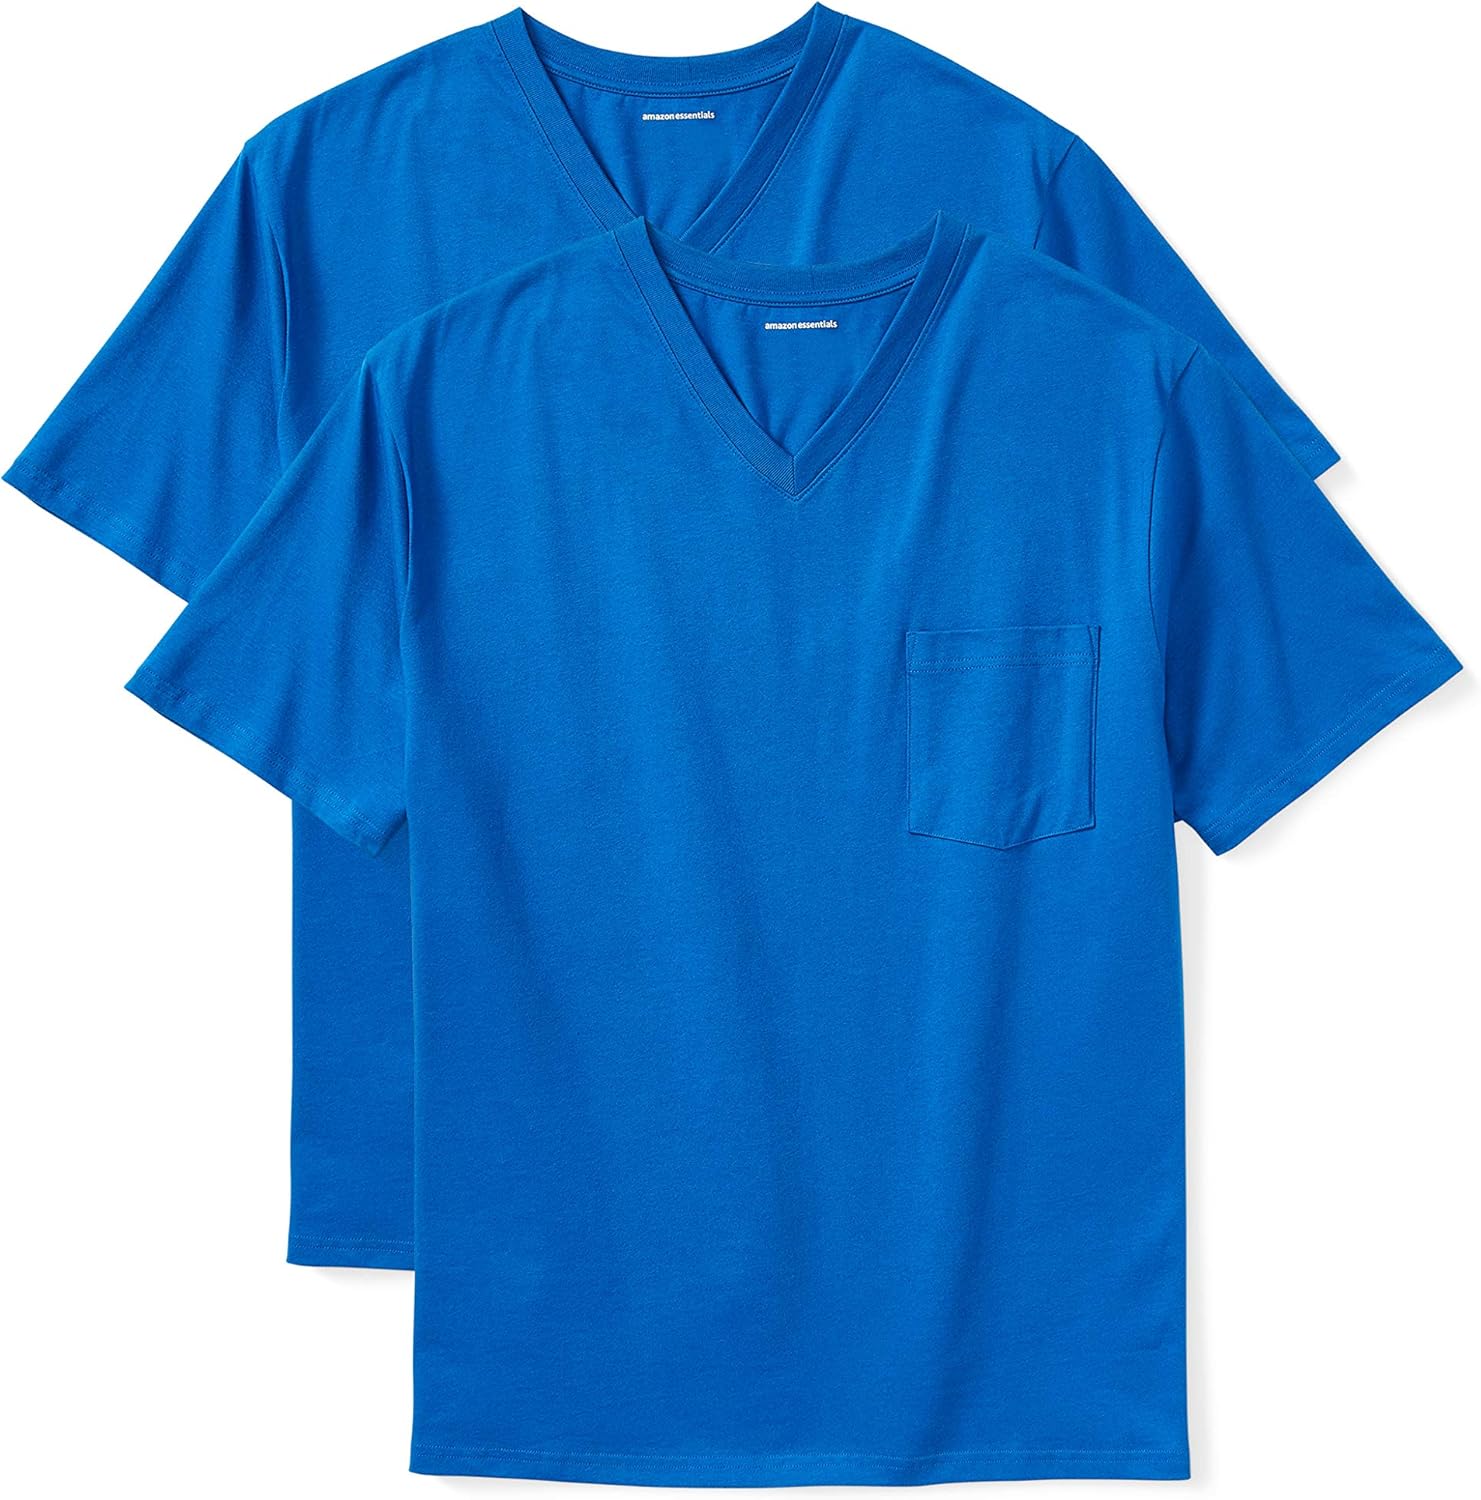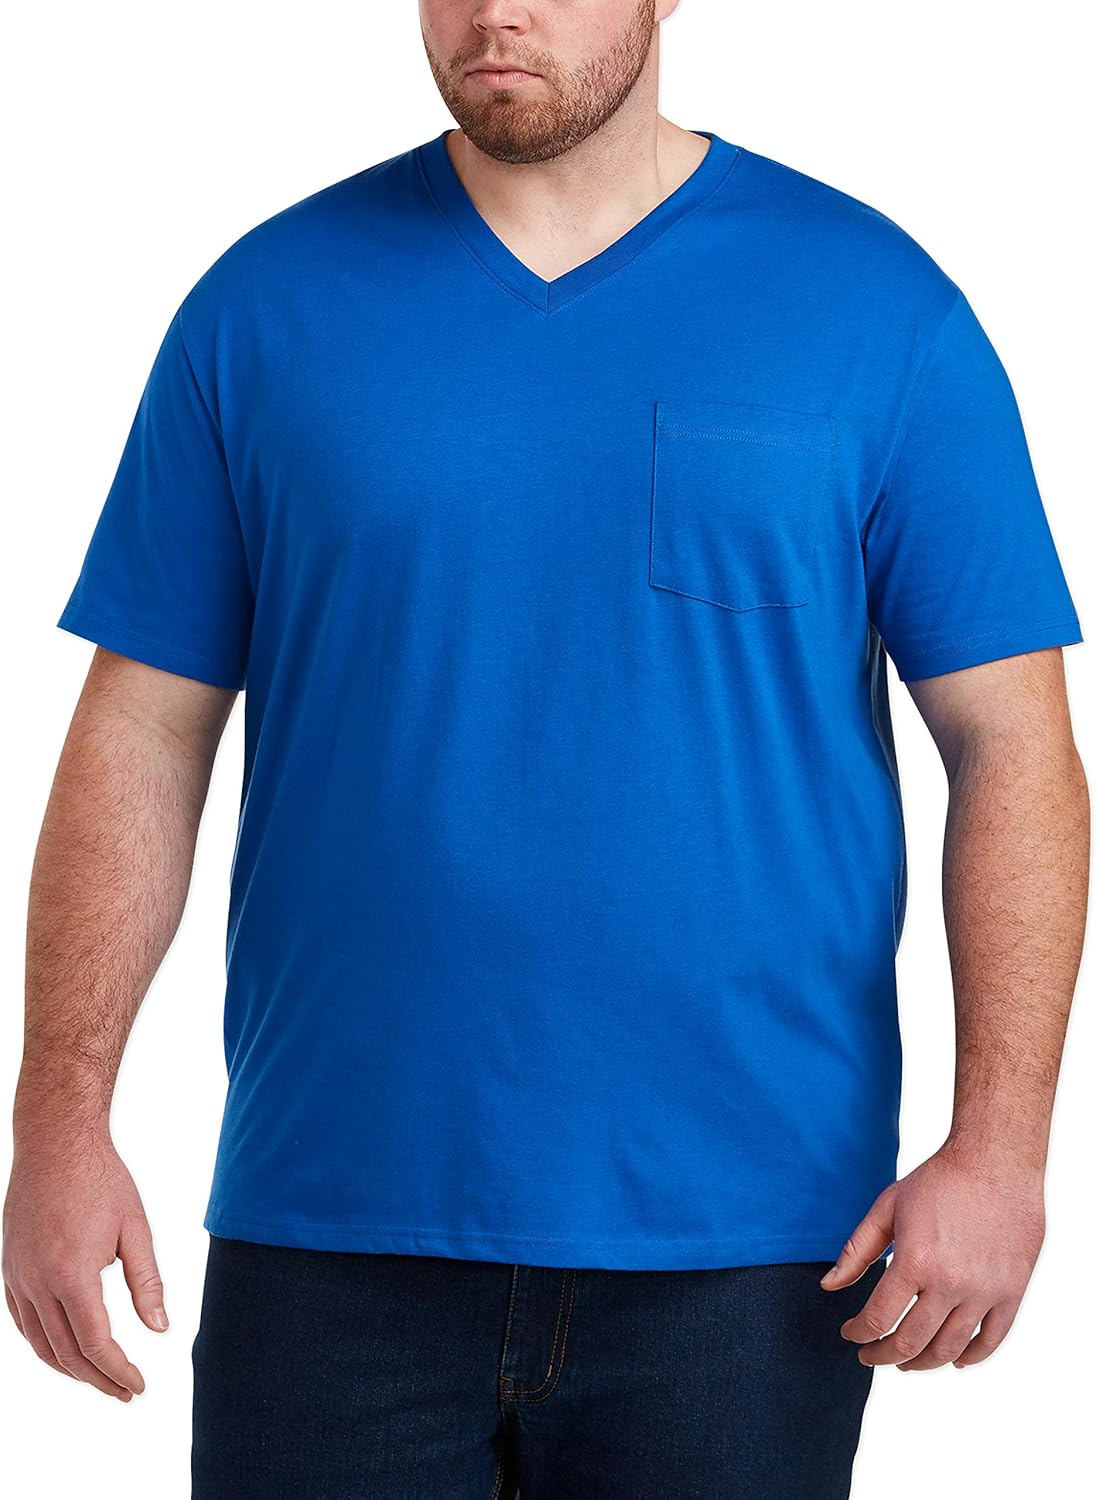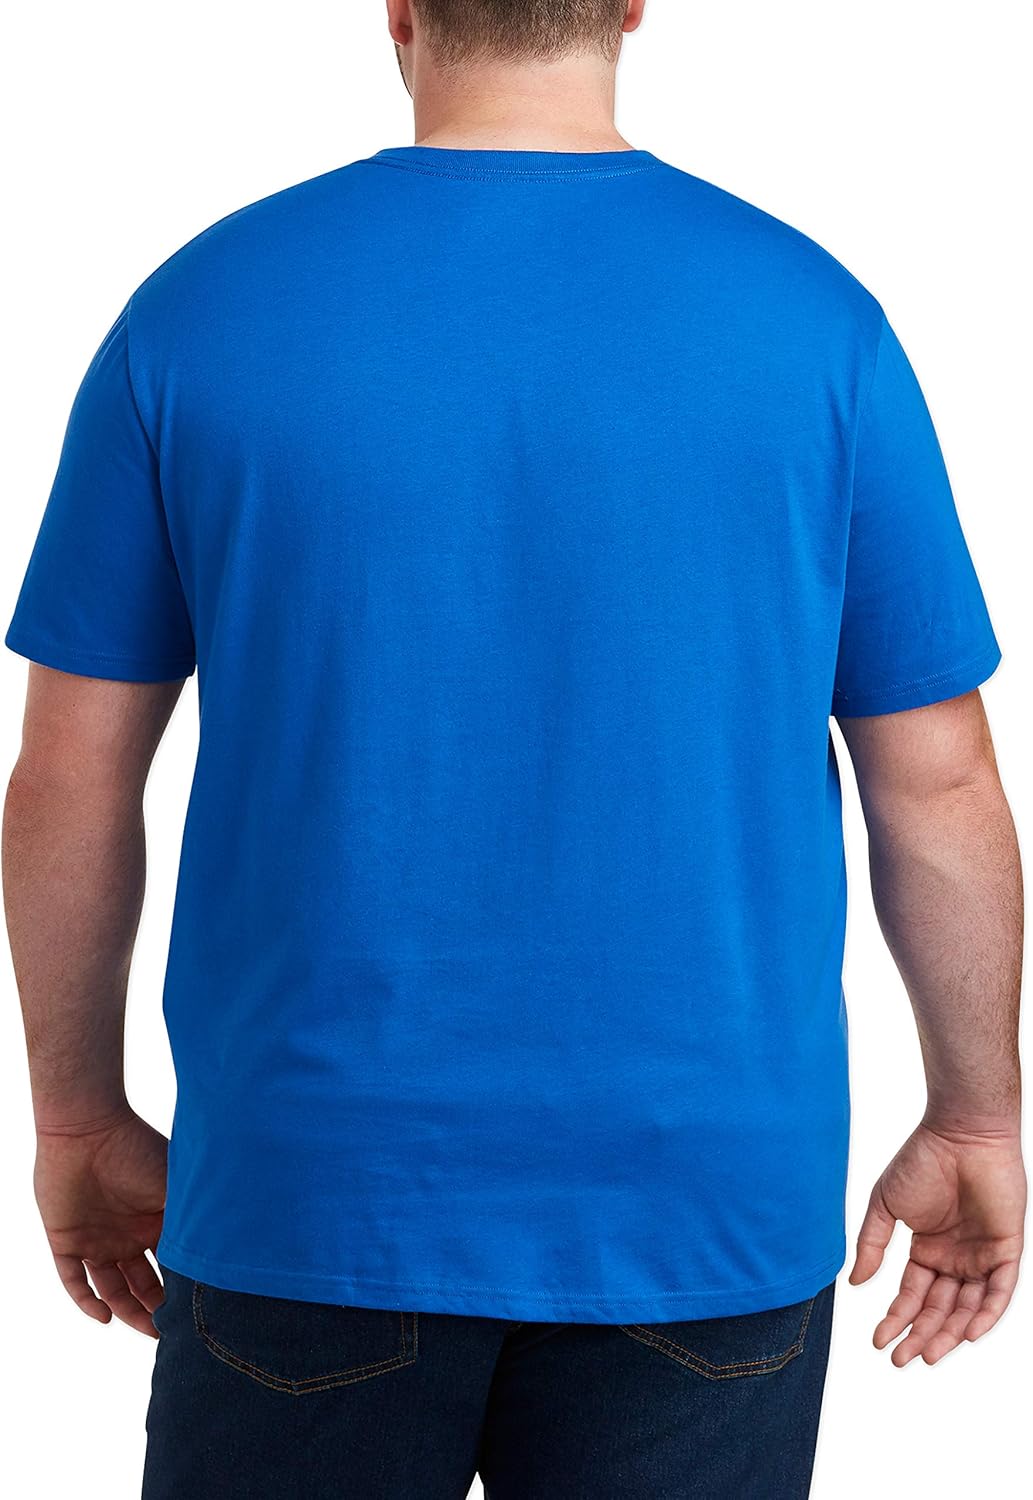
Amazon Essentials Men's Big & Tall 2-Pack Short-Sleeve V-Neck Pocket T-Shirts fit by DXL
Category: AMAZON FASHION
An Amazon brand - This casual wardrobe-essential tee features a lightweight fit for comfortable everyday wear Amazon Essentials is focused on creating affordable, high-quality, and long-lasting everyday clothing you can rely on. Our line of men’s must-haves includes polo shirts, chino pants, classic-fit shorts, casual button-downs, and crew-neck tees. Our consistent sizing takes the guesswork out of shopping, and each piece is put to the test to maintain the highest standards in quality and comfort.
Features: 100% Cotton | Imported | no closure closure | Machine Wash | This casual wardrobe-essential tee features a lightweight fit for comfortable everyday wear | This pack of two V-neck tees features a comfortable cotton blend and a straight hem, with patch chest pocket | Everyday made better: we listen to customer feedback and fine-tune every detail to ensure quality, fit, and comfort